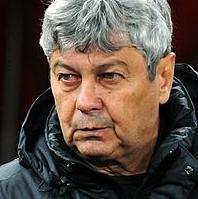
Age: 67